Berry Brothers Bolt Works

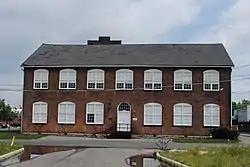
Southern end of the factory

The Berry Brothers Bolt Works is a former factory in Columbus, Ohio, United States. For more than a century after its 1888 construction, the factory produced machine tools using original equipment. The structure itself is one of Columbus' most prominent factory buildings, and it was named a historic site in its centennial year.